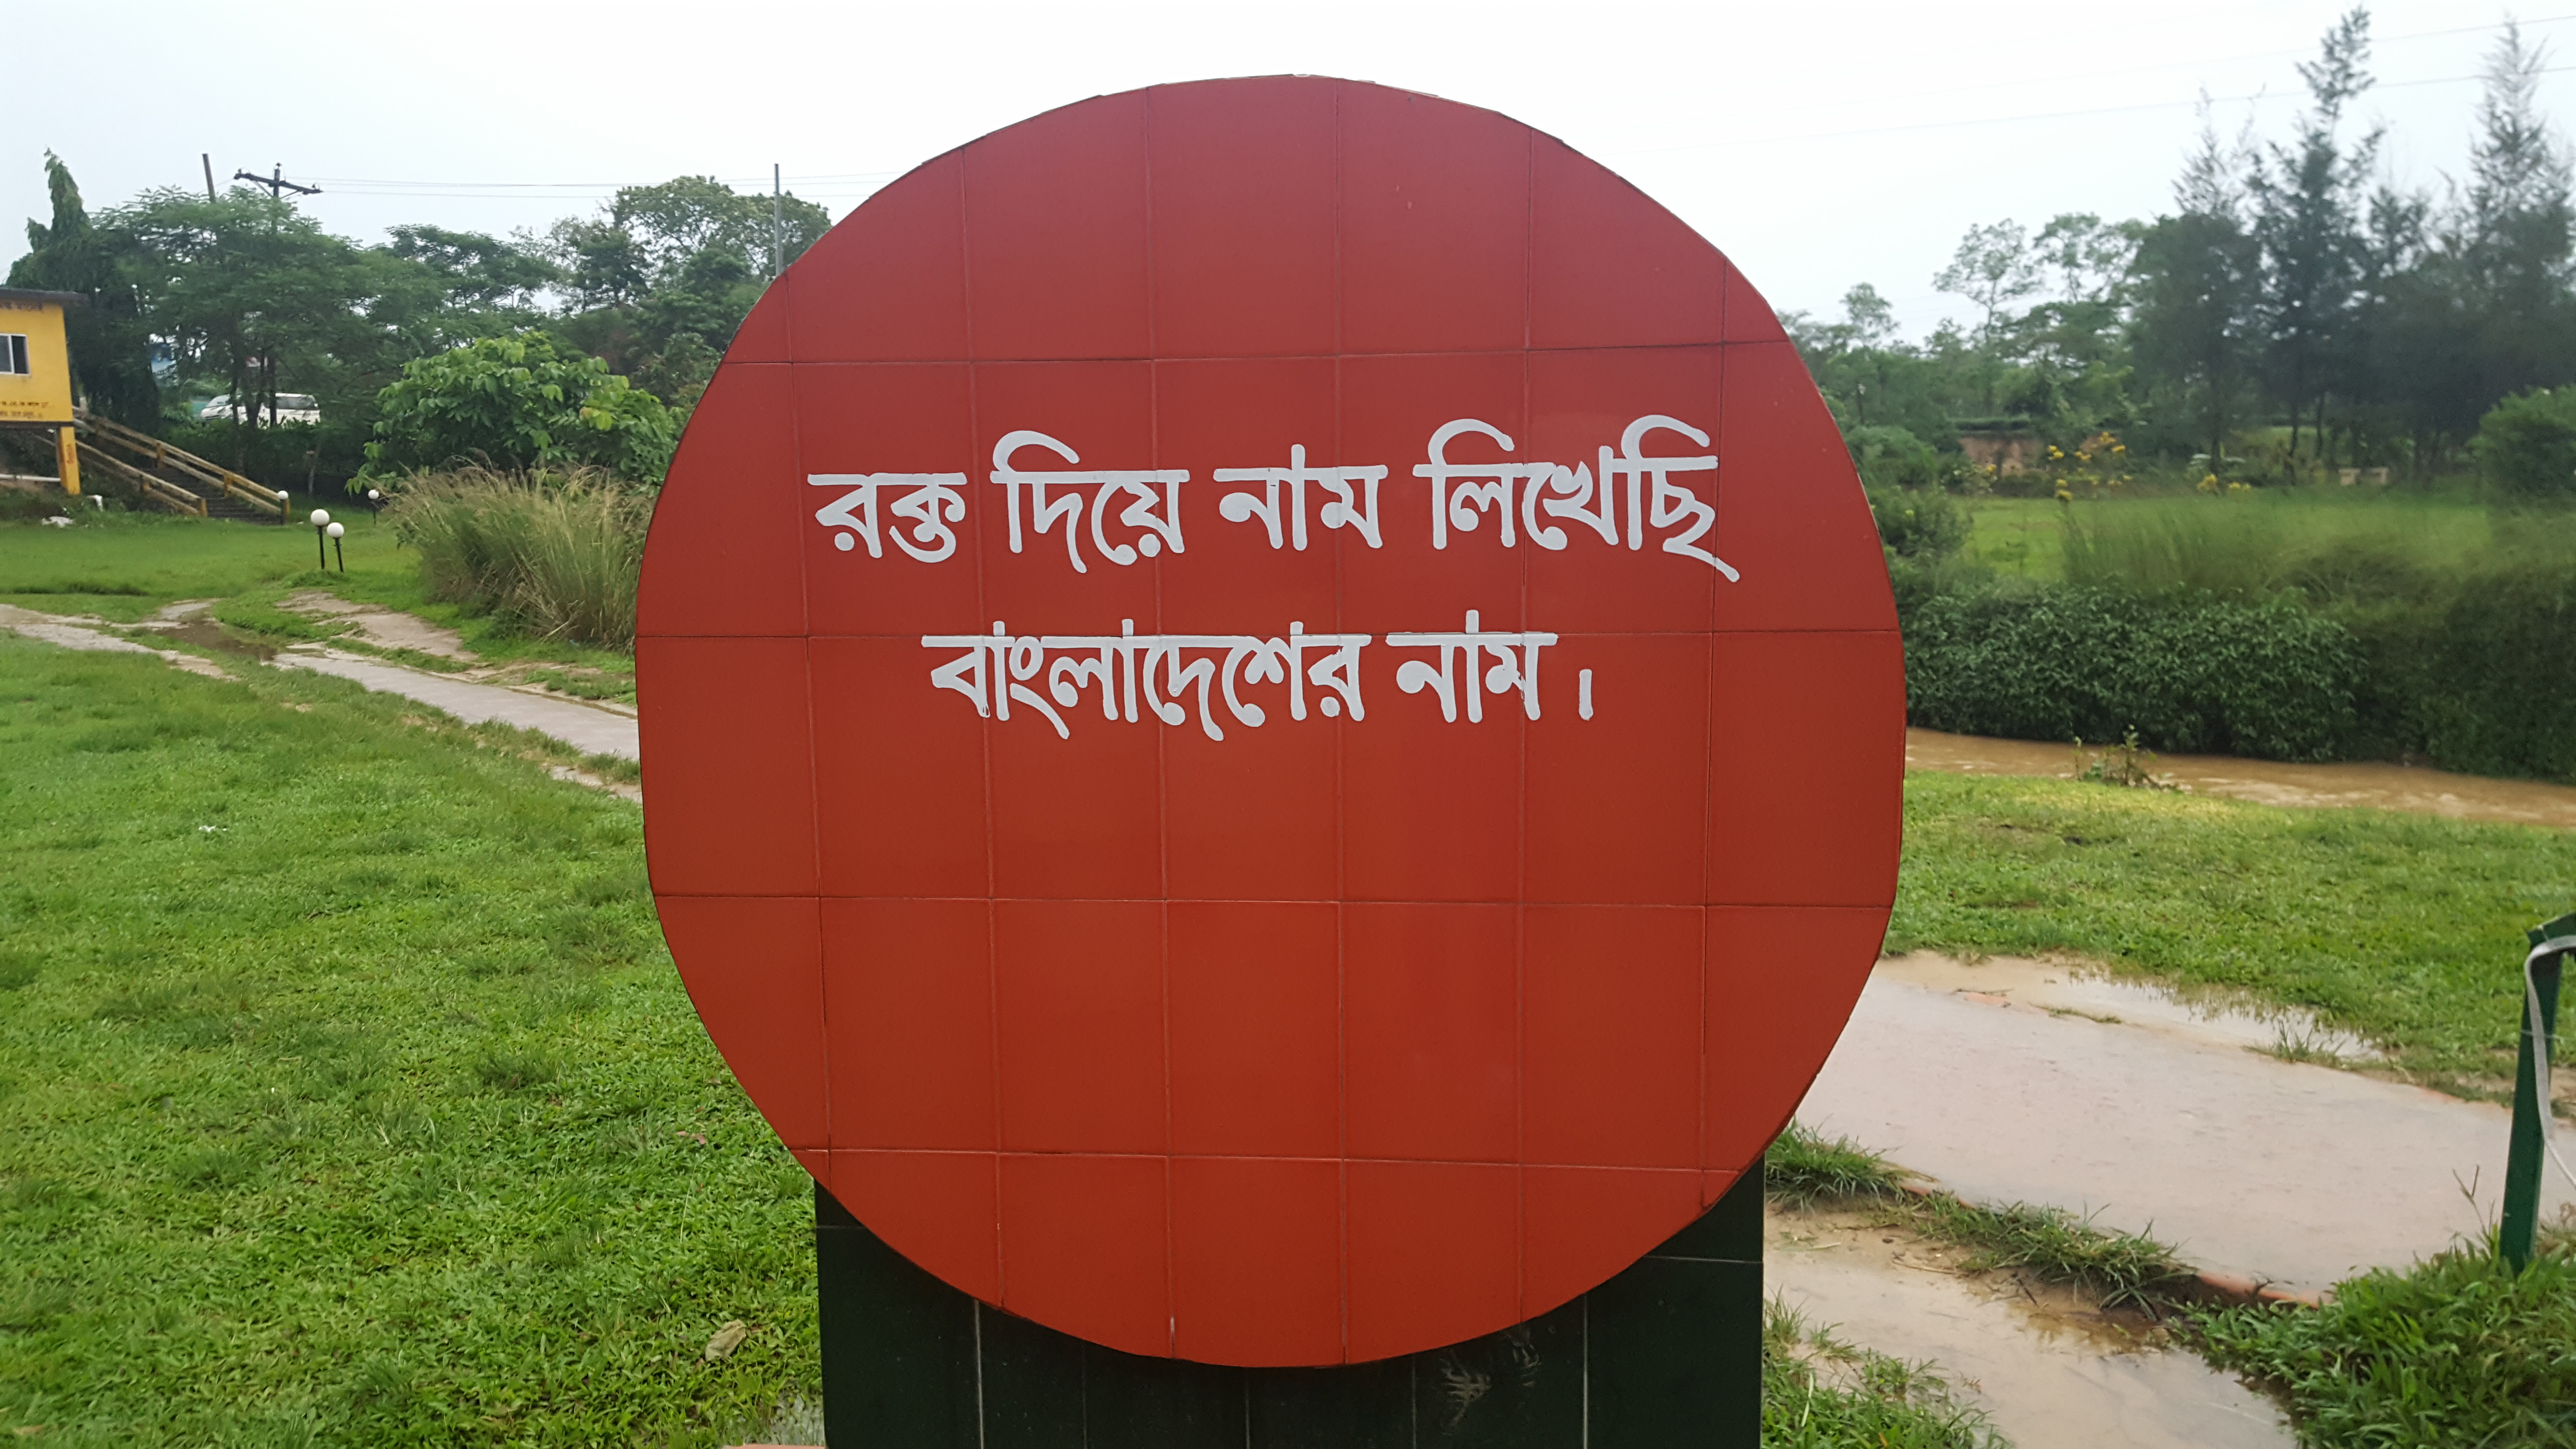
shrimp, sylhet, bangladesh, plant, sky, green, tree, art, biome, grass, Tints and shades, groundcover, landscape, font, circle, natural landscape, symmetry, signage, logo, sign, wood, grassland, magenta, shade, recreation, leisure, sphere